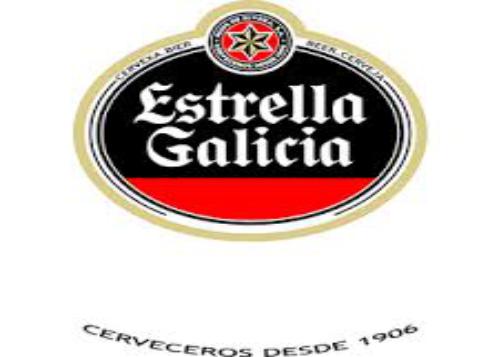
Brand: Estrella
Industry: Necessities